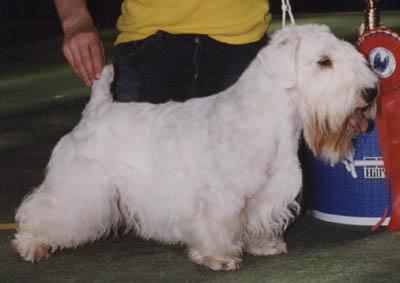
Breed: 211-n000058-Sealyham_terrier